Jimmy Garoppolo

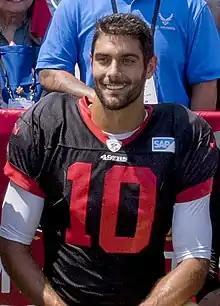
Garoppolo at training camp in 2018

During a Week 3 38–27 road loss to the Chiefs, Garoppolo finished with 251 passing yards for two touchdowns before leaving the game with a left knee injury. It was later revealed that he tore his ACL, prematurely ending his season. With Garoppolo sidelined, the 49ers went on to finish with a 4–12 record.